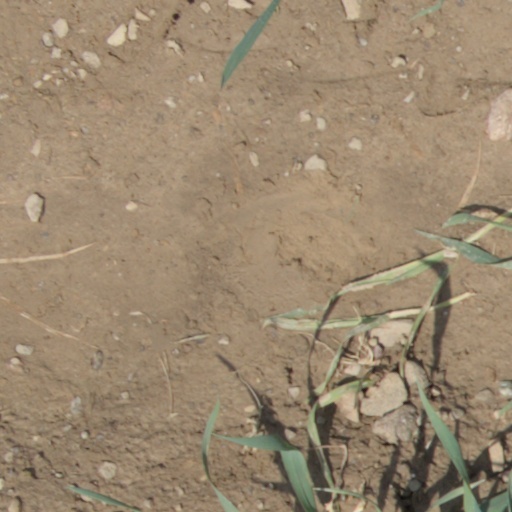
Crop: wheat